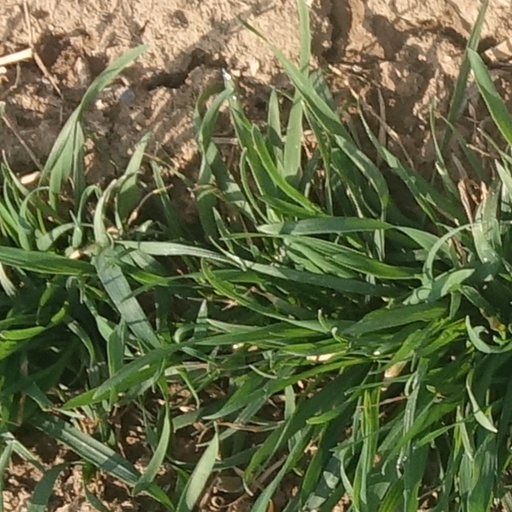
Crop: wheat